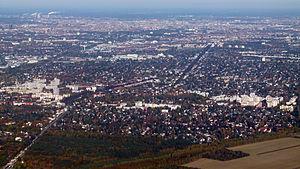
Berlin-Lichtenrade [ˈlɪçtn̩ˌʀaːdə] est un des six quartiers qui composent l'arrondissement de Tempelhof-Schöneberg dans la capitale allemande. Il a été intégré à Berlin lors de la réforme territoriale du Grand Berlin le 1ᵉʳ octobre 1920. Jusqu'en 2001 et la formation de l'actuel arrondissement, il faisait partie du district de Tempelhof.